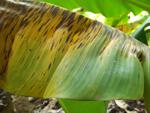
Label: segatoka